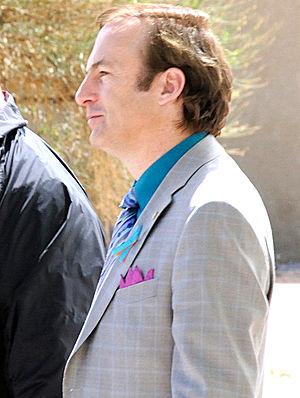
Cet article présente les épisodes de la cinquième saison de la série télévisée How I Met Your Mother. La saison contient 24 épisodes, diffusés pour la première fois aux États-Unis entre septembre 2009 et mai 2010.
Cet article présente les épisodes de la troisième saison de la série télévisée How I Met Your Mother.
James Morgan « Jimmy » McGill, mieux connu sous le pseudonyme Saul Goodman, est un personnage principal de la série Breaking Bad créé par Vince Gilligan, puis dans le spin-off Better Call Saul. Il est interprété par Bob Odenkirk et doublé en version française par Cyrille Artaux.